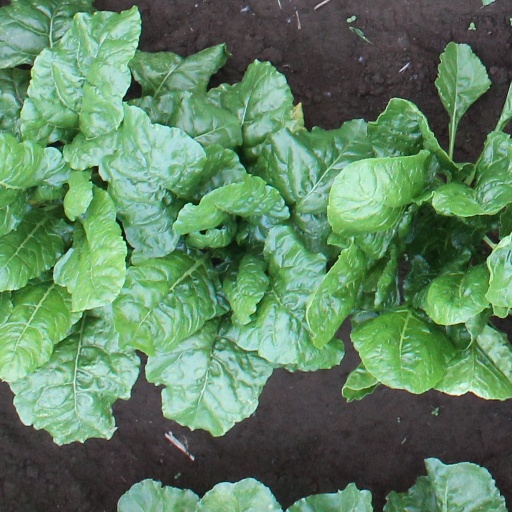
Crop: sugar beet